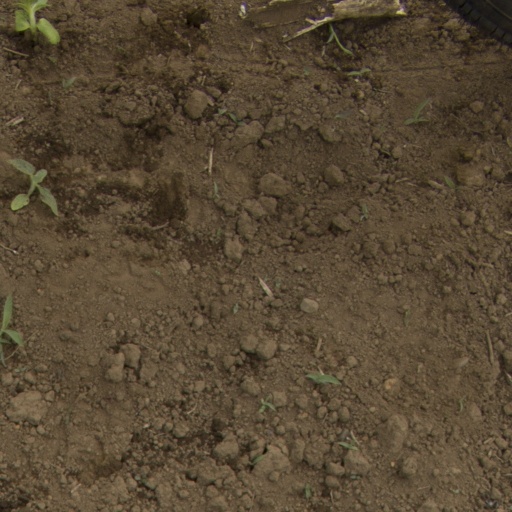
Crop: Jerusalem artichoke